Santa Claus Museum and Village

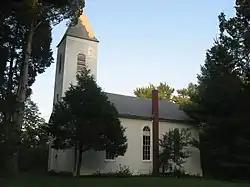
Deutsch Evangelische St. Paul's Kirche at its original location

Deutsch Evangelische St. Paul’s Kirche was relocated to the park in 2012. It was built in 1880. It was listed on the National Register of Historic Places.